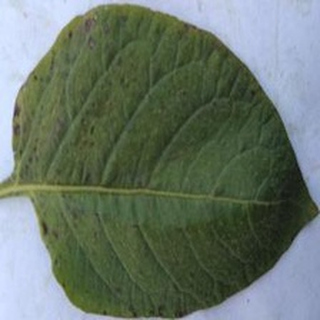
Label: potato_early_blight